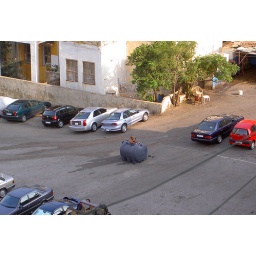
Yes! that man is standing in a water barrel.